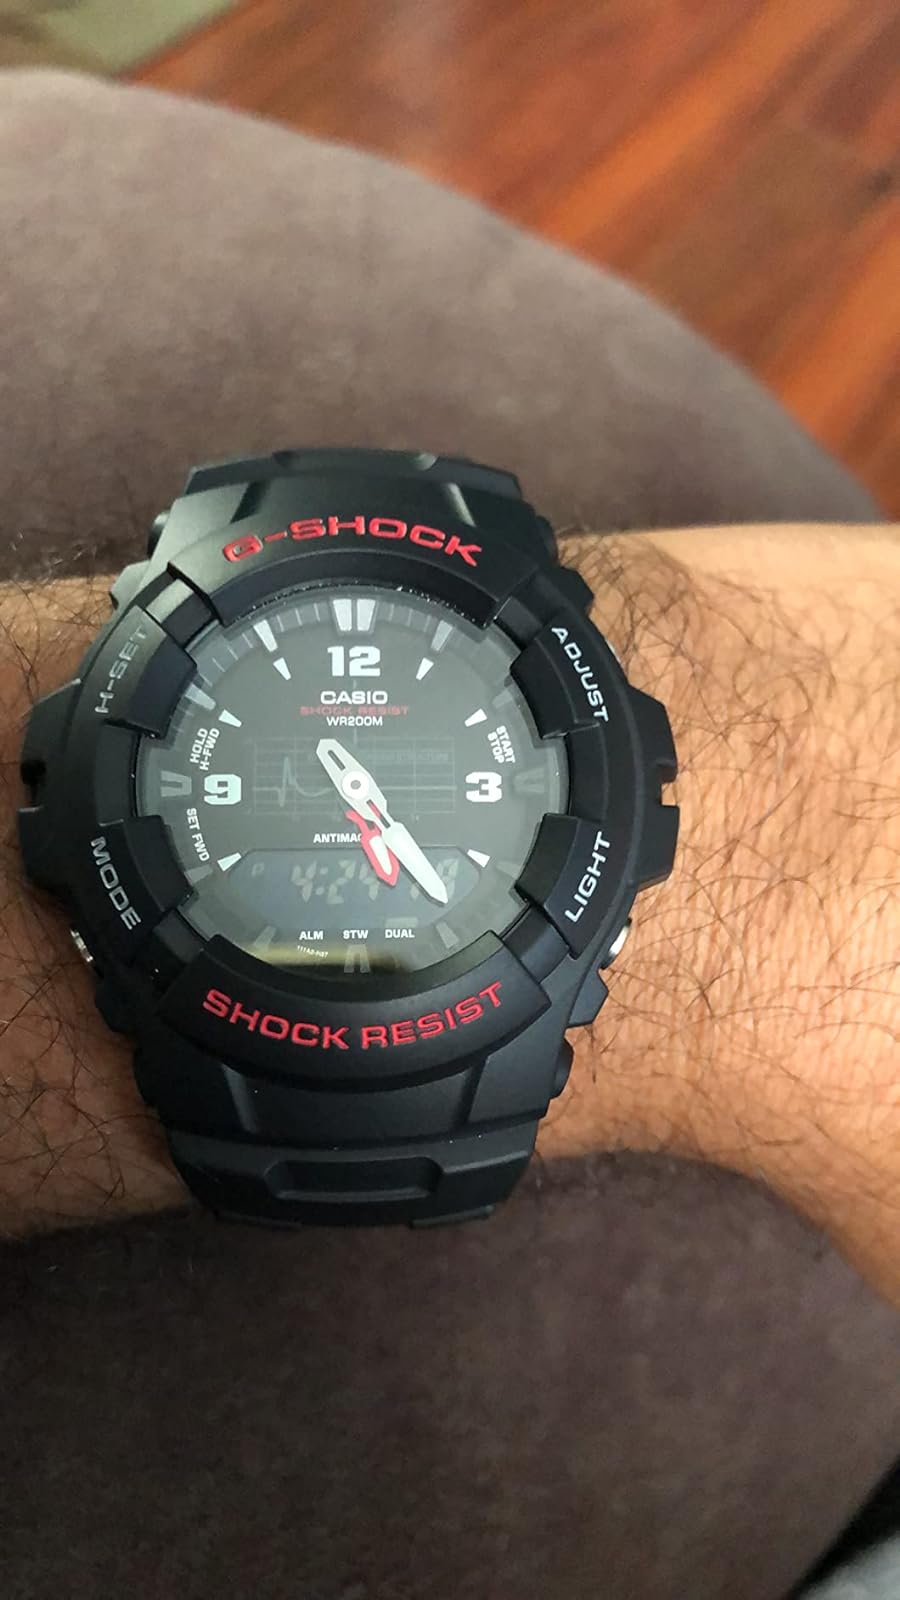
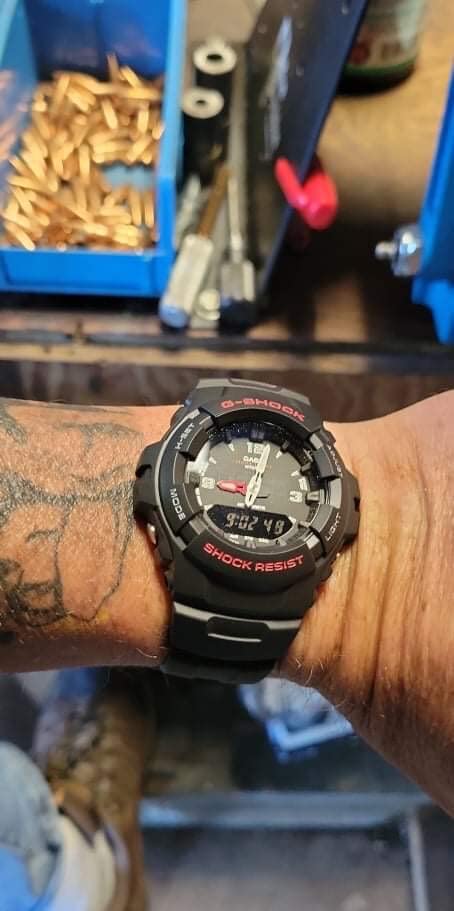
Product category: accessories_watch
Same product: yes